Fort Prince George

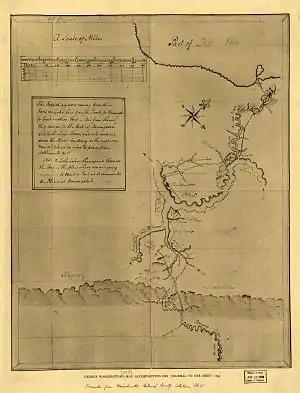

In 1749 the British Crown awarded the Ohio Company a grant of 500,000 acres in the Ohio Country between the Monongahela and the Kanawha Rivers, provided that the company would settle 100 families within seven years. The Ohio Company was also required to construct a fort and provide a garrison to protect the settlement at their own expense. The Treaty of Logstown was intended to open up land for settlement so that the Ohio Company could meet the seven-year deadline, and to obtain explicit permission to construct a fort.